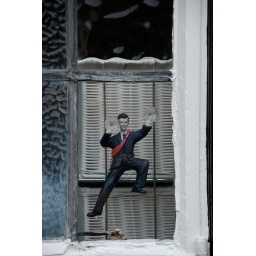
Seen in the bathroom window in one of the flat in my 1930's estate